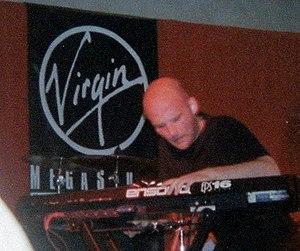
Richard Melville Hall, dit Moby, né le 11 septembre 1965 à New York, est un auteur-compositeur-interprète, chanteur, musicien, producteur, réalisateur artistique et photographe américain.